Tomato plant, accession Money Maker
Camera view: bottom (45 deg); turntable rotation: 210 degrees
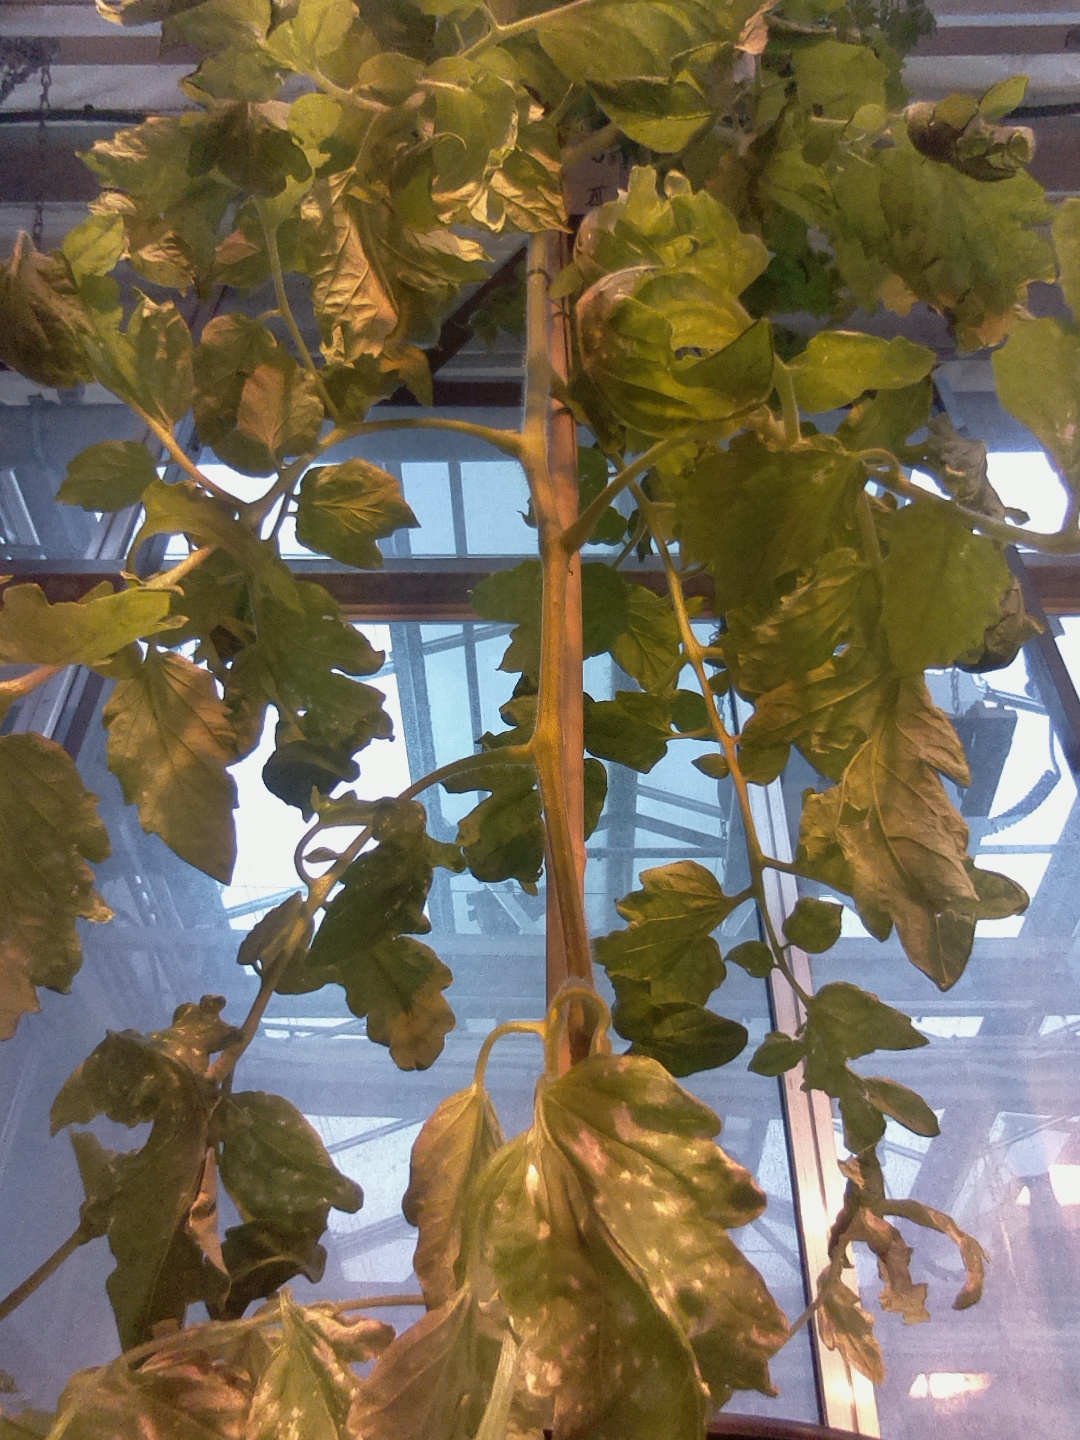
BBCH growth stage 67: Full flowering, 70%-80% of flowers open, more petals falling